There is No Natural Religion

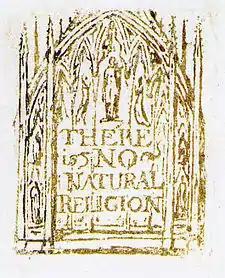
Title page from "There is No Natural Religion", printed "c"1794

There is No Natural Religion is a series of philosophical aphorisms by William Blake, written in 1788. Following on from his initial experiments with relief etching in the non-textual "The Approach of Doom" (1787), "All Religions are One" and "There is No Natural Religion" represent Blake's first successful attempt to combine image and text via relief etching, and are thus the earliest of his illuminated manuscripts. As such, they serve as a significant milestone in Blake's career; as Peter Ackroyd points out, "his newly invented form now changed the nature of his expression. It had enlarged his range; with relief etching, the words inscribed like those of God upon the tables of law, Blake could acquire a new role."